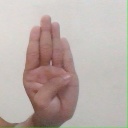
अक्षर: ब